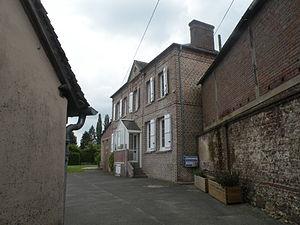
La Neuville-Vault mairie
La Neuville-Vault est une commune française située dans le département de l'Oise, en région Hauts-de-France.